St Mary's Church, Stamford

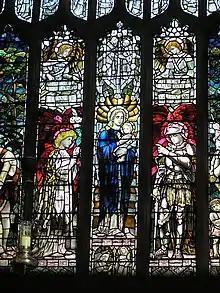
The Lady Chapel east window

Christopher Whall designed the Lady Chapel east window in 1891. This was Whall's first independent commission and was given to him by Sedding. Whall described the window as "the foundation and beginning of everything". Whall designed and made the window, with the help of one assistant, in a cowshed at Stonebridge, near Dorking in Surrey which he was using as a workshop. Meticulous preparation was said to have gone into producing the window, including the making of a suit of armour for the St Michael figure from papier-mâché - which his assistant had to wear. The window shows Adam and Eve in the outer main lights flanking Gabriel and St Michael with the Virgin & Child in the centre light. The tracery lights are based on the Mysteries of the Rosary. At the apex of the tracery is the Coronation of the Virgin. The firing and glazing were carried out by Britten & Gilson. In "The Buildings of England: Lincolnshire", Nikolaus Pevsner and John Harris say of this window: "in a style derived from the Pre-Raphaelites but more hard edged and Impressionist".